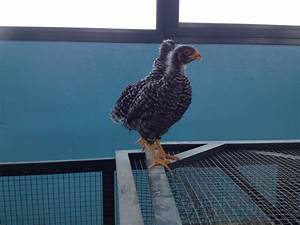
Label: chicken